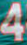
Number: 4